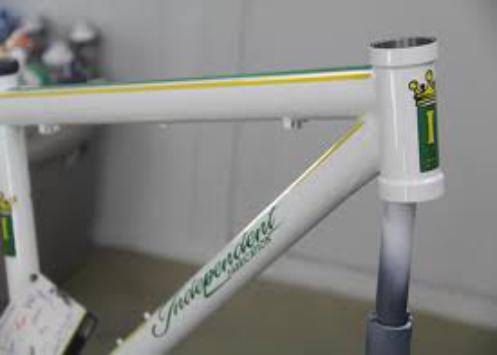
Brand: independent fabrication
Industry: Transportation